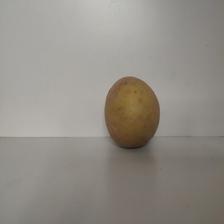
Size: Large